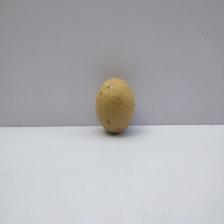
Size: Medium